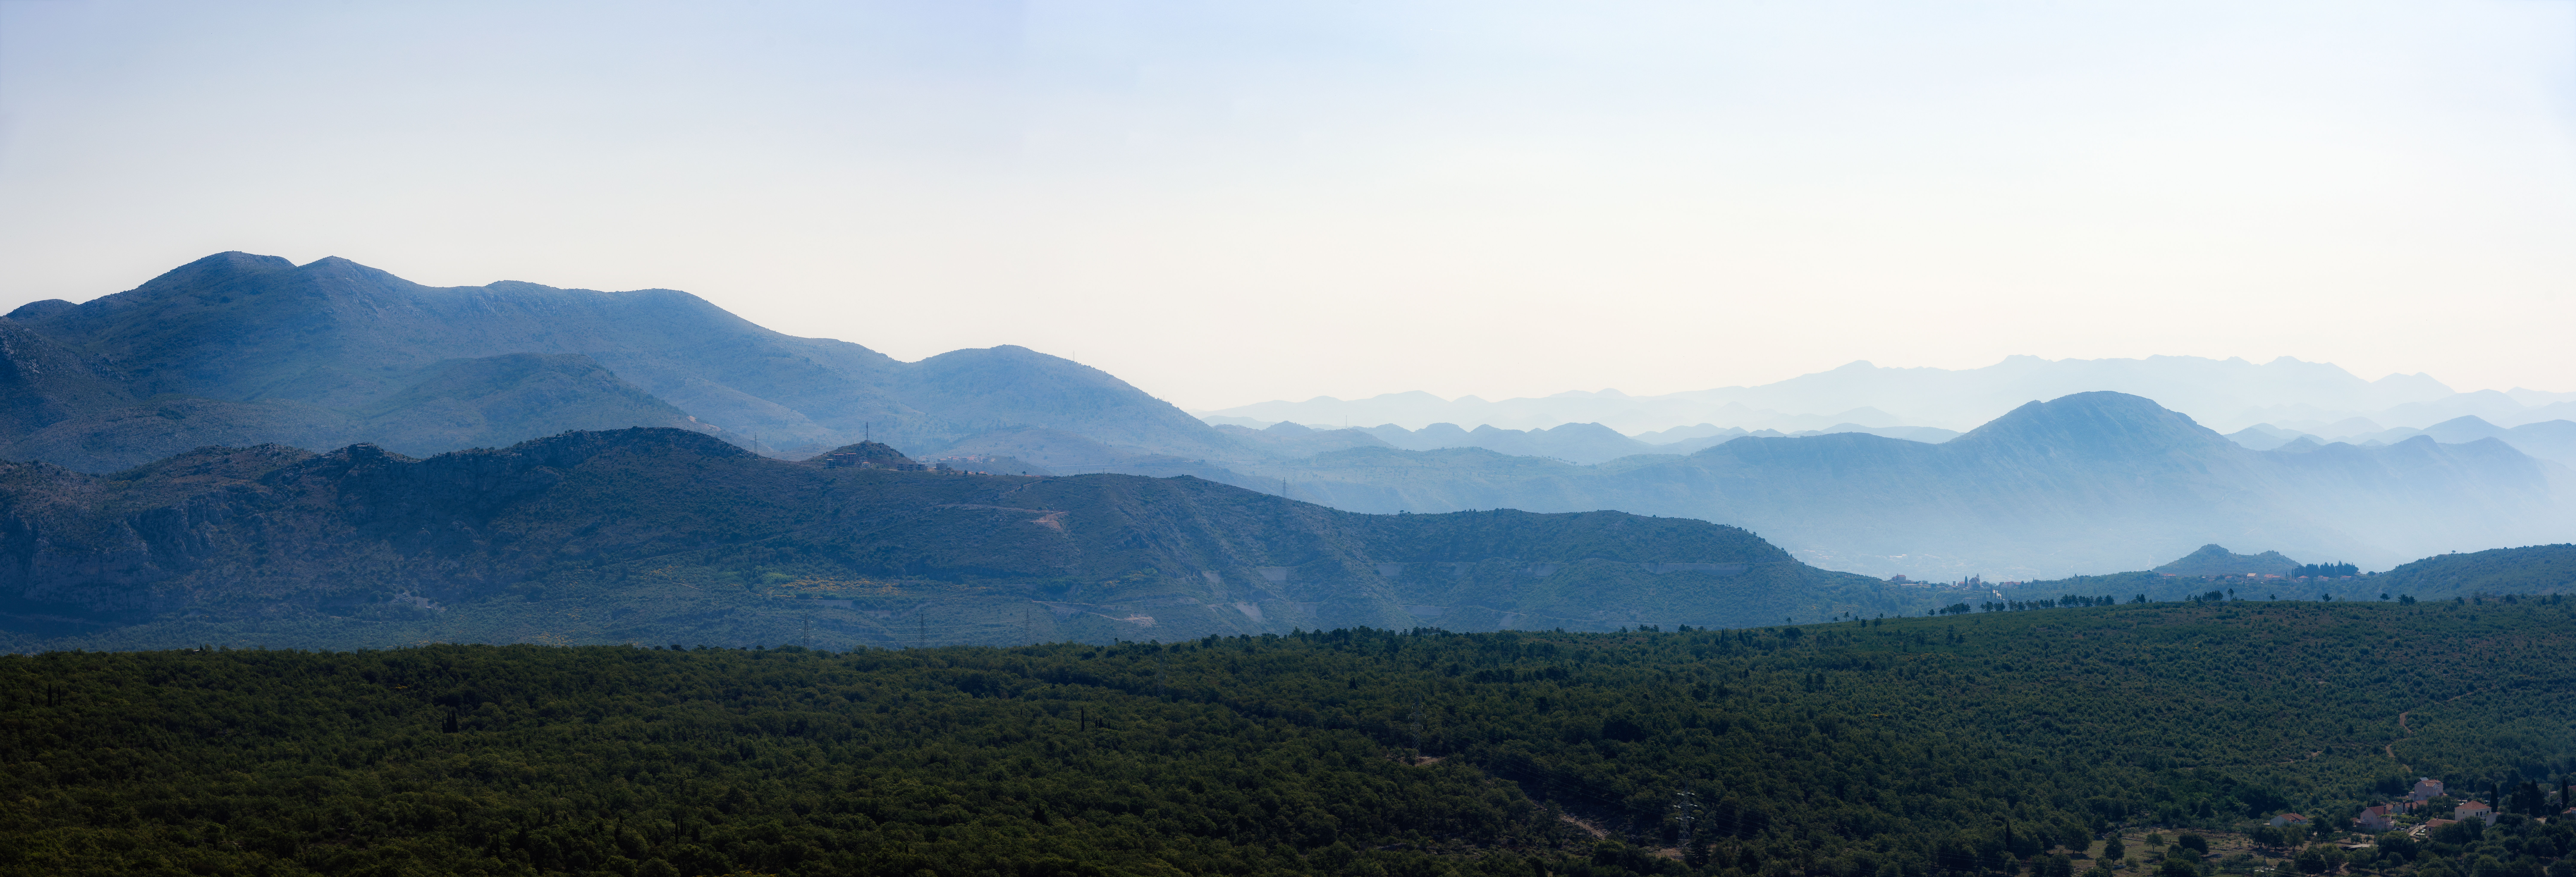
landscape, nature, forest, wilderness, mountain, mist, morning, hill, valley, mountain range, mediterranean, nikon, ridge, plain, summit, cruise, 2016, cool image, croatia, publicdomain, dubrovnik, plateau, costa, d750, eastern, hr, fell, i, landform, dubrova koneretvanska upanij, dubrova koneretvanska upanija, geographical feature, atmospheric phenomenon, mountainous landforms